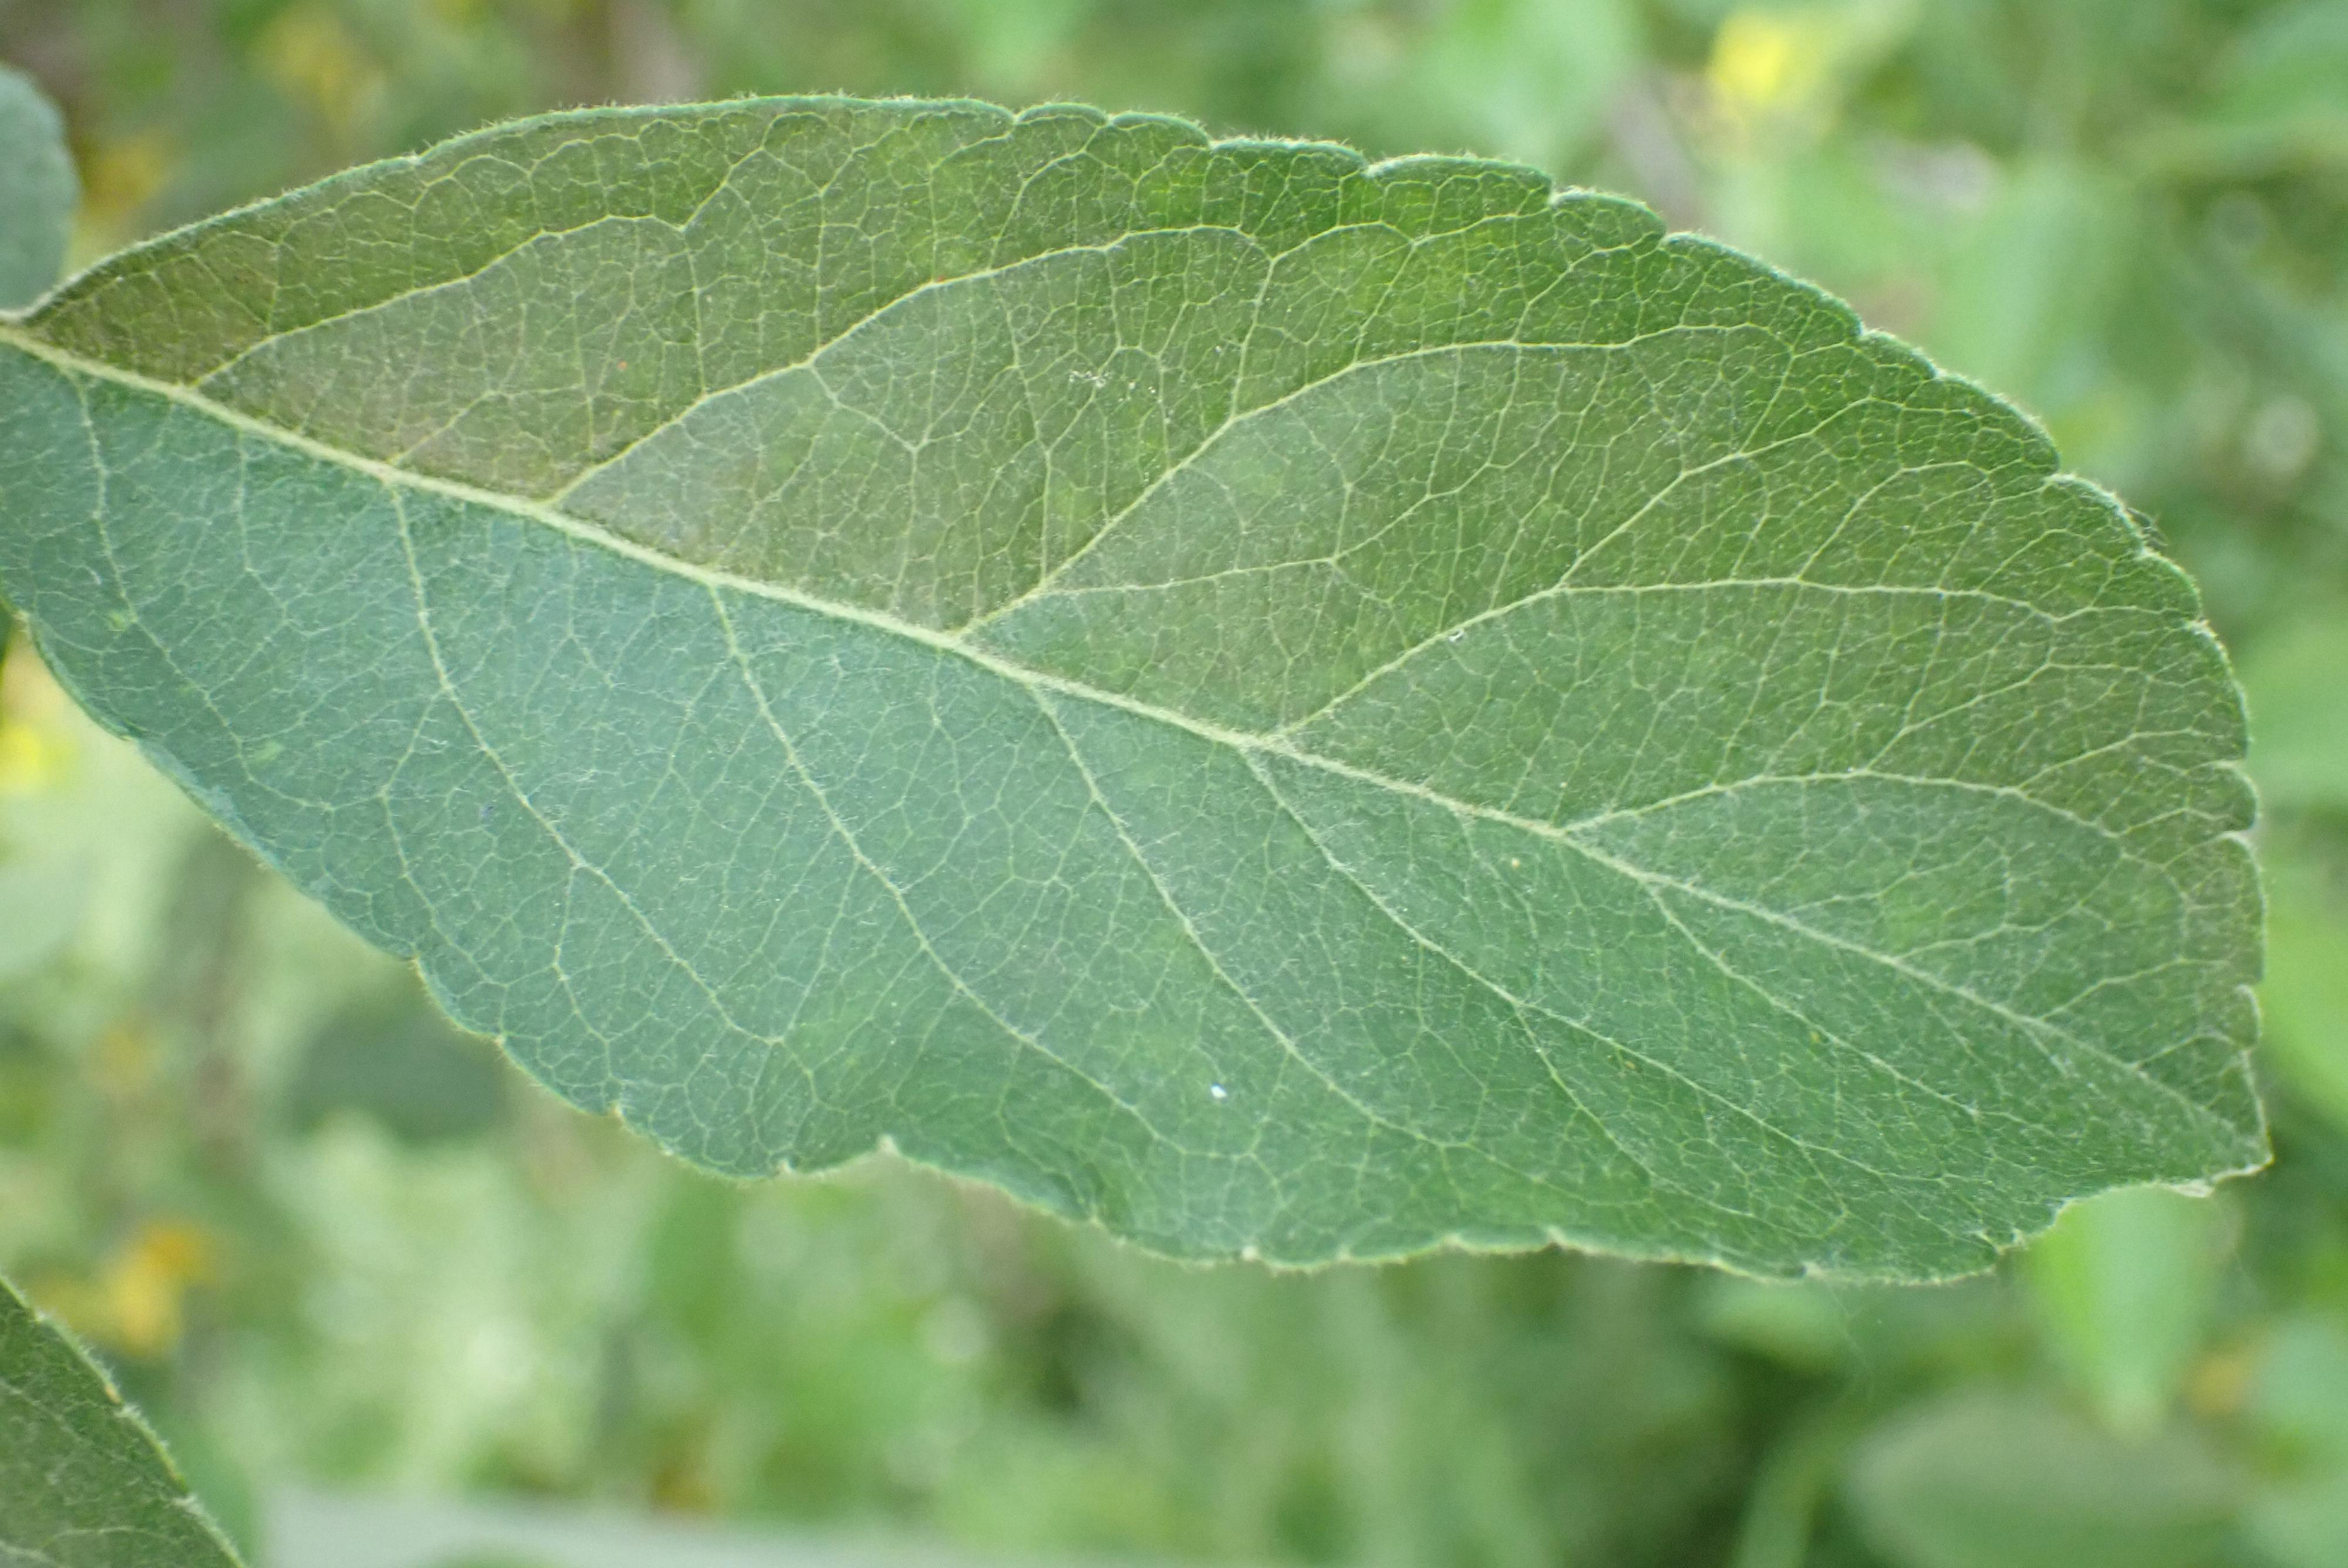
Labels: scab